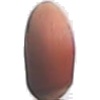
Label: Hazelnut 1